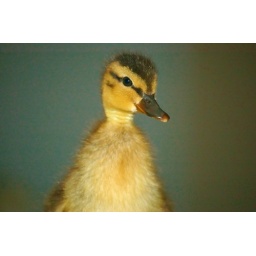
My cutie patotie baby duck that my neighbor found running around at Disney.